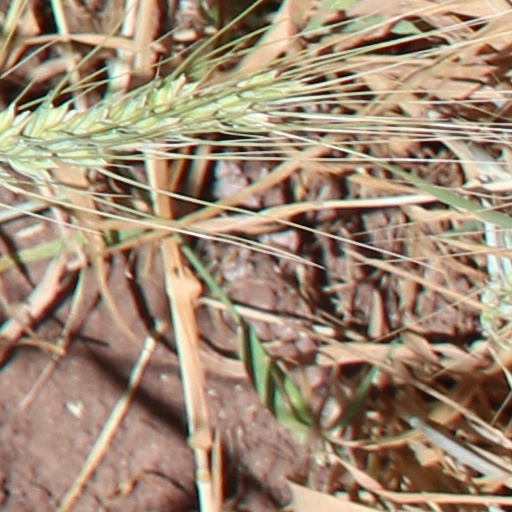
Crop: wheat